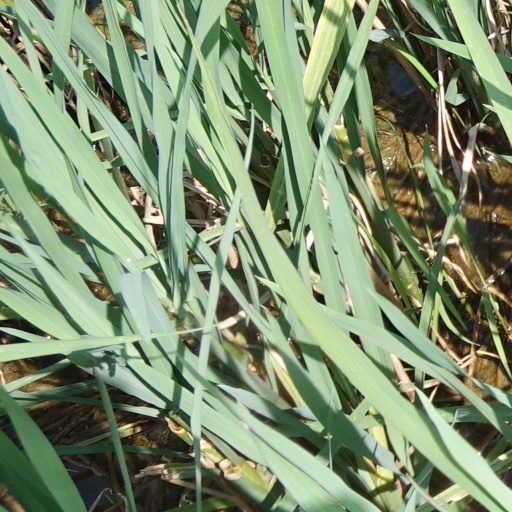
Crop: rice